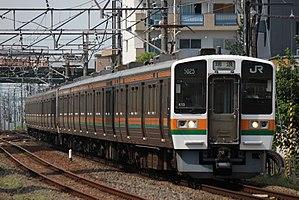
La ligne principale Tōkaidō est une ligne ferroviaire importante des Japan Railways, au Japon. Elle relie Tokyo à Kobe sur une distance de 590 km. La ligne doit son nom au Tōkaidō, l'axe de circulation historique entre Tokyo, Kyoto, Osaka et Kobe.